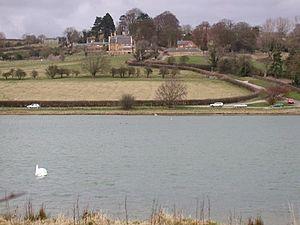
Stoke Dry est un village et une paroisse civile d'Angleterre situé dans le sud du Rutland, à environ 5 km au sud-ouest d'Uppingham. En 2007, sa population était de 39 habitants. Au recensement de 2011, sa population, toujours inférieure à 100 personnes, a été intégrée à la paroisse civile de Seaton.